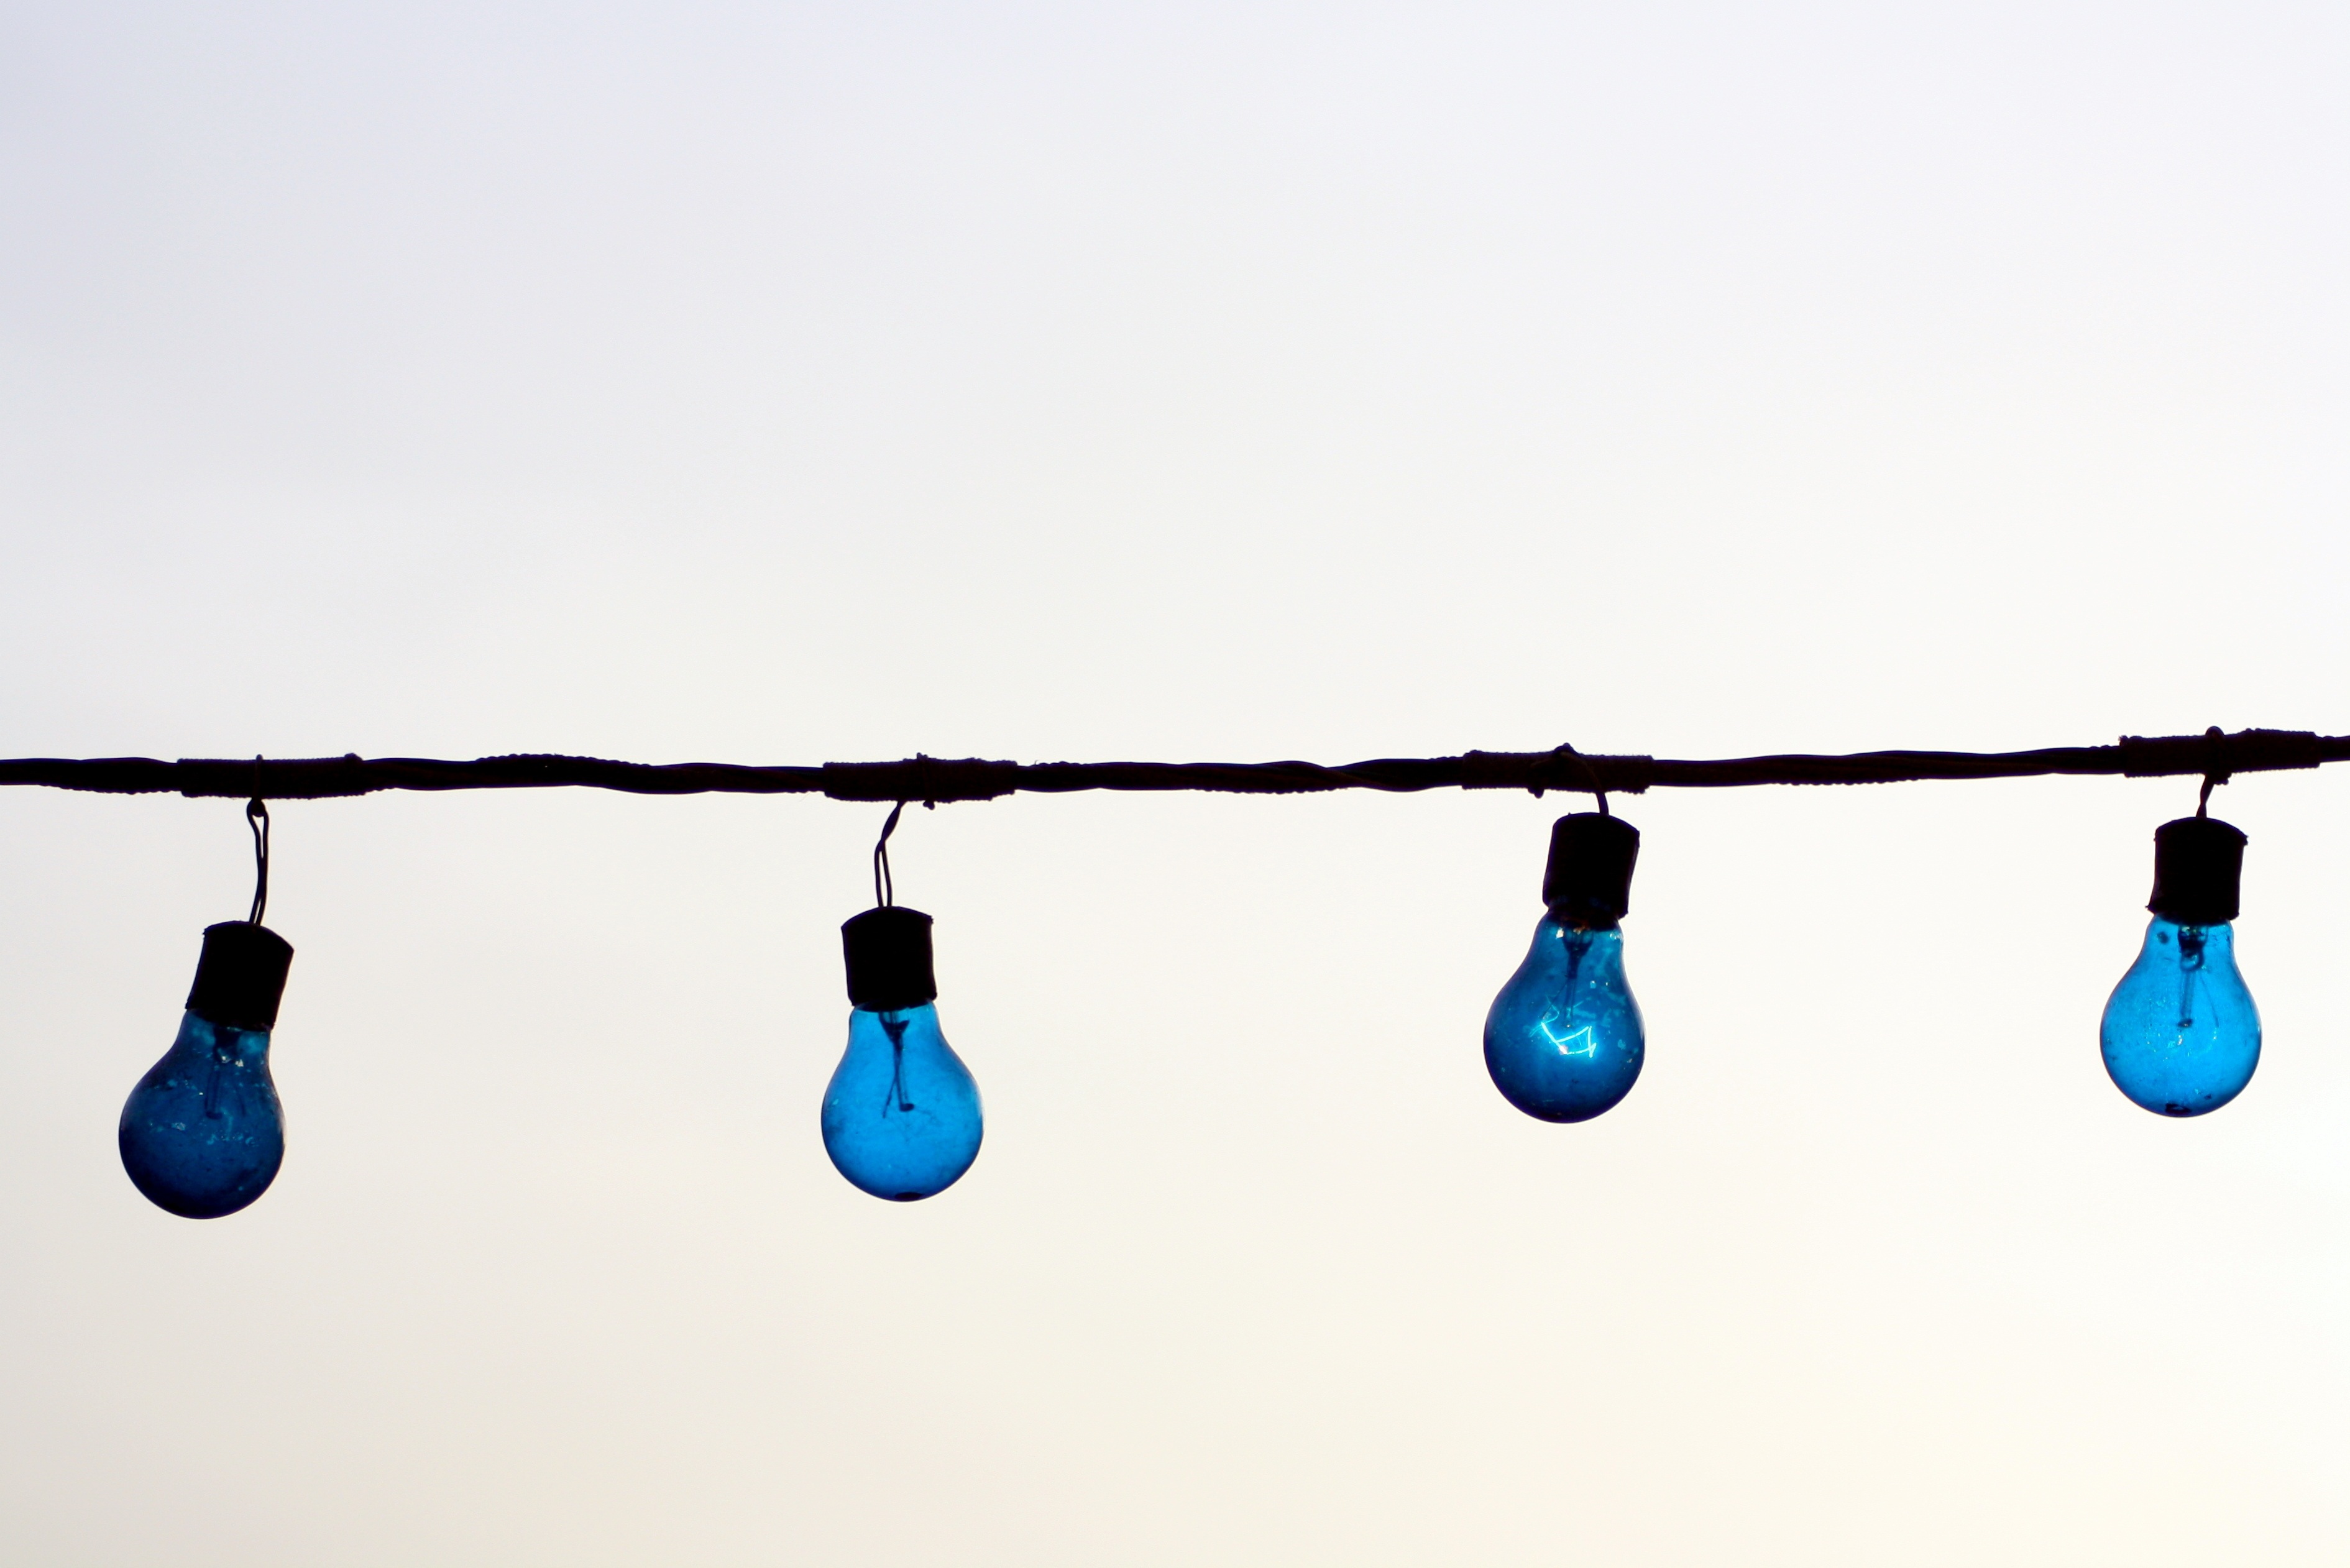
blue, bulbs, light bulbs, lights, wire